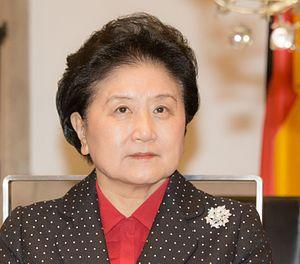
Liu Yandong, née en novembre 1945 à Nantong, dans la province du Jiangsu, est une femme politique chinoise.